USS Midway (CV-41)

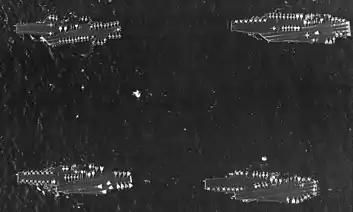
Four US Navy carriers form "Battle Force Zulu" following the 1991 Gulf War; "Midway" (top left) cruises with (bottom left), (top right) and (bottom right)

Upon completion of ferrying people to other ships, "Midway" returned to Thailand and disembarked the Air Force helicopters at U-Tapao Royal Thai Navy Airfield. The CH-53s then airlifted over 50 RVNAF aircraft to the ship. With almost 100 helicopters and aircraft of the former RVNAF aboard, the ship steamed to Guam where the aircraft and helicopters were offloaded in twenty-four hours. While transiting back to the Philippines to pick up the ship's air wing, "Midway" was rerouted to act as a floating airfield in support of special operation forces rescuing the SS "Mayagüez". "Midway" picked up the ship's regular air wing again a month later when the aircraft carrier returned NAS Cubi Point, Philippines.